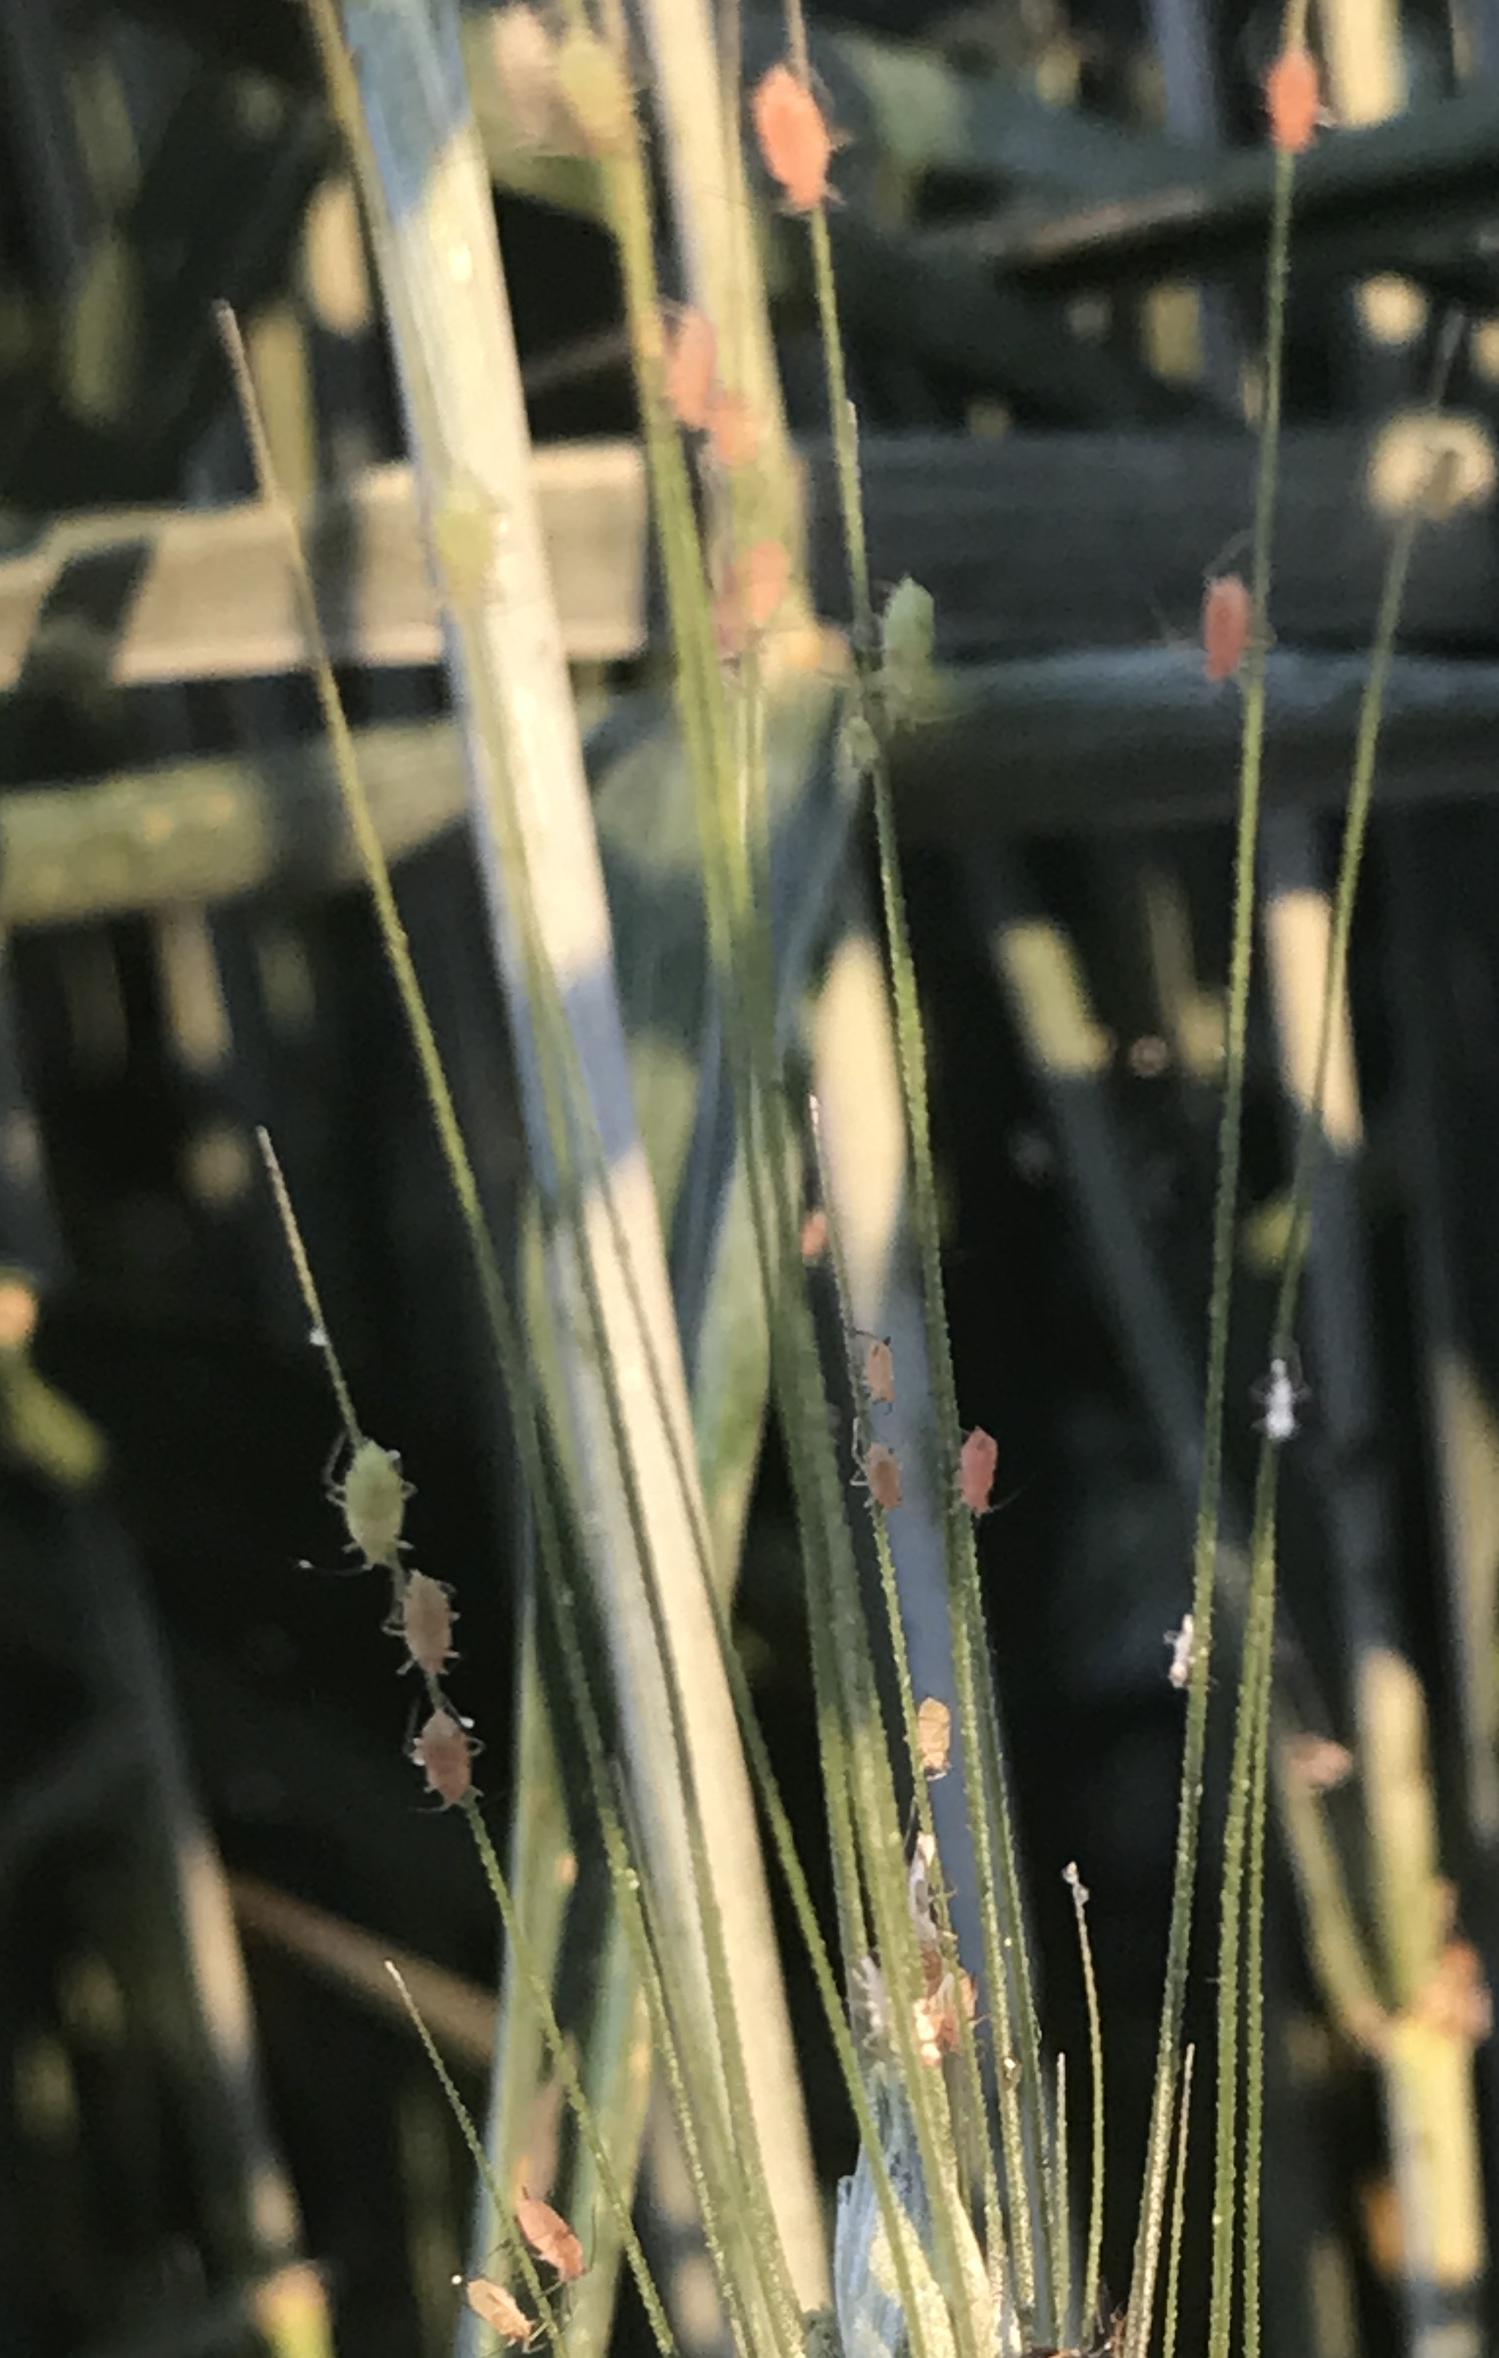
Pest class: english_grain_aphid